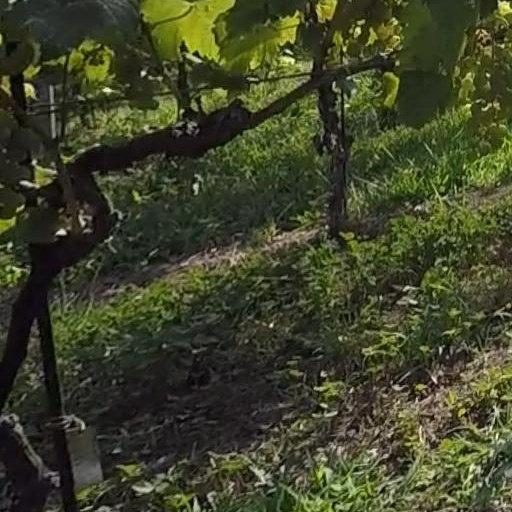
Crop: grape